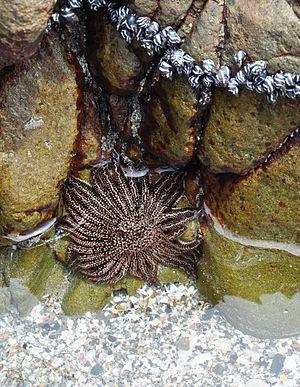
Les étoiles de mer ou Astéries forment une classe d'échinodermes, des animaux marins caractérisés par une silhouette rayonnante et un squelette calcaire formé de pièces articulées. On en dénombre au moins 1 500 espèces réparties dans plus de trente familles vivant dans tous les océans.